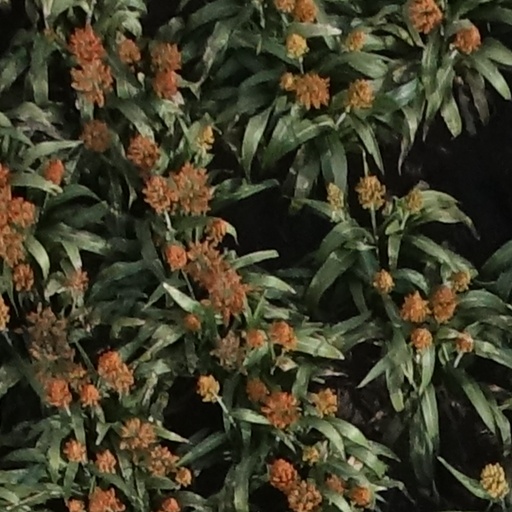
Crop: sorghum